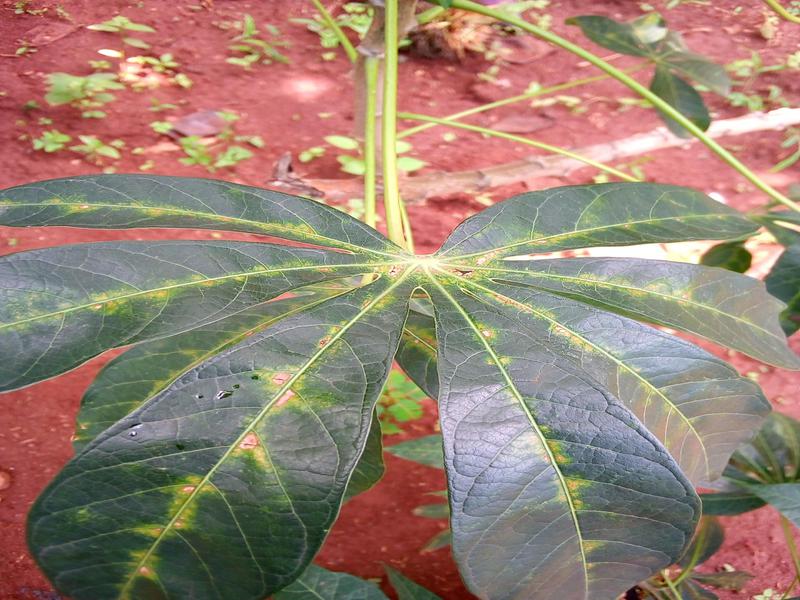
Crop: cassava
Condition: green_mottle